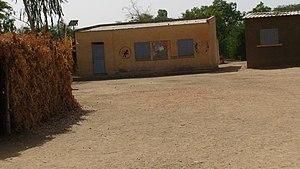
L'école de Ndiawar
Ndiawar est un village sahélien de la région nord du Sénégal. Le village est situé dans le département de Podor, à 470 kilomètres au nord-est de Dakar, en bordure du